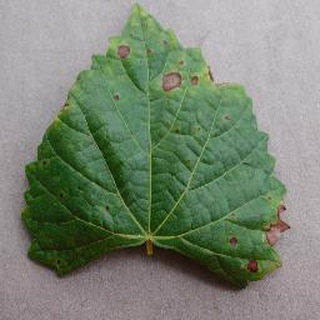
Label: grape_black_rot